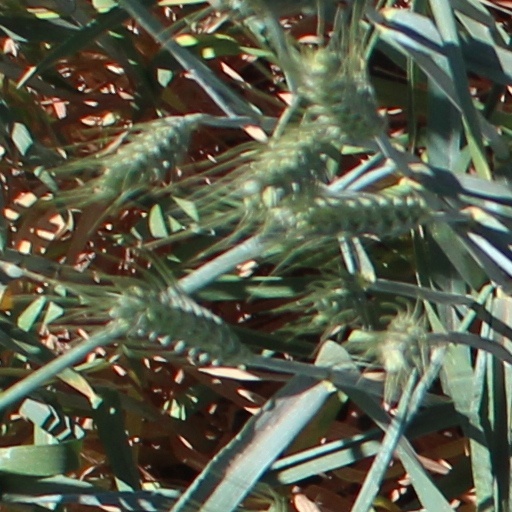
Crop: wheat